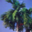
Label: palm_tree